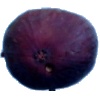
Label: fig